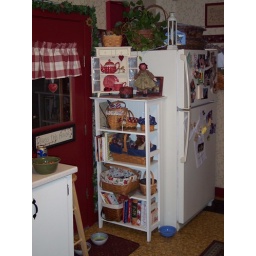
baskets in the kitchen